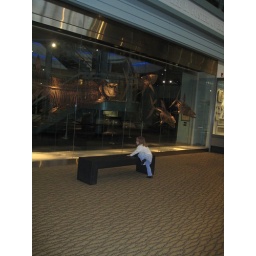
kind of hard to see in this pic but there are huge prehistoric fish in the glass wall here...